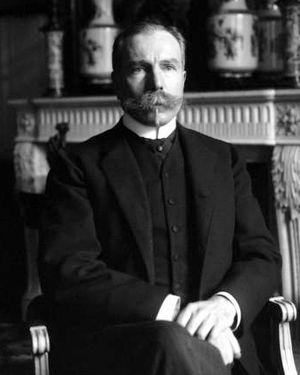
René Quinton, né le 15 décembre 1866 à Chaumes-en-Brie et mort le 9 juillet 1925 à Paris, est un naturaliste, physiologiste et biologiste français. Autodidacte, il élabora une théorie sur l’origine et la nature marine des organismes vivants. Populaire pendant sa vie, ses travaux furent rapidement remis en cause par les progrès de la biologie.